List of bays of the Shetland Islands

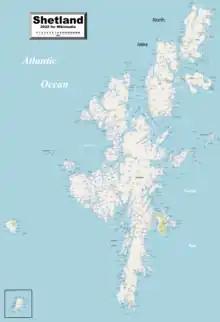
Detailed map of Shetland

This List of Bays of Shetland Islands summarises the bays that are located on the islands of the Shetland Islands in Scotland.